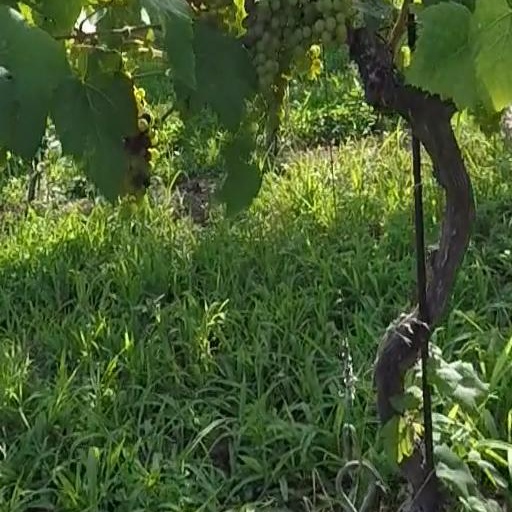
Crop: grape